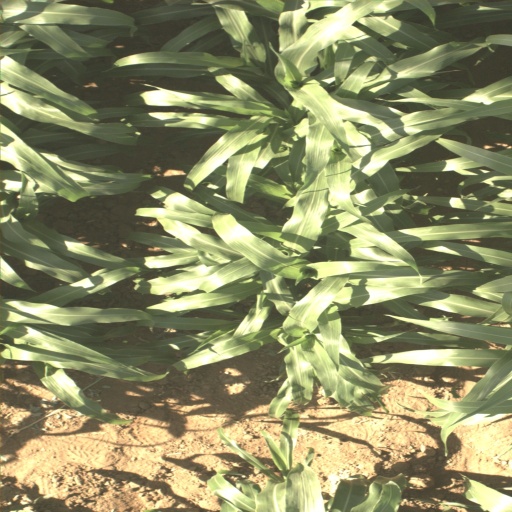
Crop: sorghum